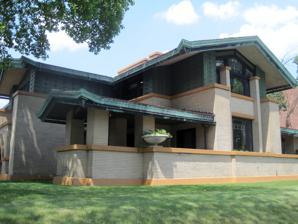
Building: Dana–Thomas House
Country: United States of America
Year built: 1904
Historic house in Illinois, United States United States historic place Susan Lawrence Dana House U.S. National Register of Historic Places U.S. National Historic Landmark Illinois State Historic Site Dana-Thomas House Show map of Illinois Show map of the United States Interactive map showing the Dana-Thomas House’s location Location 301 East Lawrence Avenue, Springfield, Illinois Coordinates 39°47′39.6″N 89°39′5″W / 39.794333°N 89.65139°W / 39.794333; -89.65139 Built 1902 Architect Frank Lloyd Wright NRHP reference No. 74000774 Significant dates Added to NRHP July 30, 1974 Designated NHL January 7, 1976 First floor plan for the Dana–Thomas House The Dana–Thomas House (also known as the Susan Lawrence Dana House and Dana House ) is a Prairie School –style home at 301 East Lawrence Avenue in Springfield, Illinois , designed by architect Frank Lloyd Wright .  It was built in 1902–1904 for the philanthropist Susan Lawrence Dana .  The home reflects the mutual affection of the patron and the architect for organic architecture , the relatively flat landscape of the U.S. state of Illinois , and the Japanese aesthetic as expressed in Japanese prints . Susan Lawrence Dana Susan Lawrence Dana (1862–1946) was an independent-minded woman and heiress to a substantial fortune, including silver mines in the Rocky Mountains .  Widowed in 1900, Dana enjoyed complete control over her household and fortune.  Eager to express her personality and become a leading philanthropic figure in Springfield, Dana decided to completely remodel her family's Italianate mansion located in the state capital's fashionable "Aristocracy Hill" neighborhood. Dana House Dana's search for an architect to match her aspirations ended when she was introduced in 1902 to Frank Lloyd Wright , the rising leader of the new Prairie School movement of "organic architecture" which stressed congruence between the interior of a building and its surroundings. The Dana commission to plan the remodeling of the Lawrences' Italianate mansion was the largest Wright had received.  Recognizing a kindred spirit in Mrs. Dana, he expanded the boundaries of his contract to design and build what was, in effect, an entirely new house showcasing his approach to the Prairie Style aesthetic. The new home reflected the flamboyant personalities of the patron and the architect, particularly their love of Japanese prints and drawings.  The structure was designed for both display and entertainment.  An arched doorway admitted guests into a series of expanding spaces, transitioning from vestibule to the reception hall. Window detail The concept of "expanding space" was repeated throughout the house, with windows placed to continually draw the attention of someone within toward an awareness of the outside.  Wright designed approximately 450 art glass windows, skylights, door panels, sconces , and light fixtures for the house, most of which survive.  Much of the art glass, and the mural by George Mann Niedecken surmounting the dining room interior, centered on a sumac motif. A substantial west wing leads visitors through an interior Torii gate into two of the largest rooms in the house.  The upper-level gallery was used for musical entertaining, and the ground-level library contains special easels, part of more than 100 pieces of free-standing Wright-designed white oak furniture in the house, created for Dana to display selections from her collection of Japanese prints,. Dana lived in the home from 1904 until about 1928.  Once a successful hostess and leader of Springfield's social scene, she became increasingly reclusive over time and turned her attention to spiritualism and the occult .  Suffering from increasing financial constraints in her later years, she closed the main house around 1928 and moved to a small cottage on the grounds.  As Dana struggled with age-related dementia in the 1940s, her home and its contents were sold. Dana-Thomas House South and East exterior elevations Charles C. Thomas, a successful medical publisher, was the second owner and custodian of the home from 1944 to his death in 1969. A view of the building was featured on the title pages of some of his publications. His wife Nanette maintained in that role until her passing in 1975.  The couple are credited with maintaining the house's original furnishings and design, and their estate with selling the home and its furnishings as a unit to the state of Illinois in 1981 for $1.0 million, significantly less than could have been earned had the household been broken up. The home today The home became a state historic site under the Illinois Historic Preservation Agency (IHPA).  The IHPA led a restoration effort in 1987–1990 that restored the structure and its contents to its appearance in 1910.  It is believed to contain one of the most intact Frank Lloyd Wright designed interiors in the United States. Restoration plans and documents are held by the Ryerson & Burnham Libraries at the Art Institute of Chicago . The house was featured in Bob Vila 's A&E Network 1996 production, Guide to Historic Homes of America. In celebration of the 2018 Illinois Bicentennial, the Dana Thomas House was selected as one of the Illinois 200 Great Places by the American Institute of Architects Illinois component (AIA Illinois). As part of a program of budget cuts, the state of Illinois temporarily closed the Dana–Thomas House to the public from December 1, 2008, until April 23, 2009. The Dana–Thomas House again closed for 11 months in 2011 for renovations to interior and exterior finish as well as mechanical and security systems. See also List of Frank Lloyd Wright works National Register of Historic Places listings in Sangamon County, Illinois List of National Historic Landmarks in Illinois References